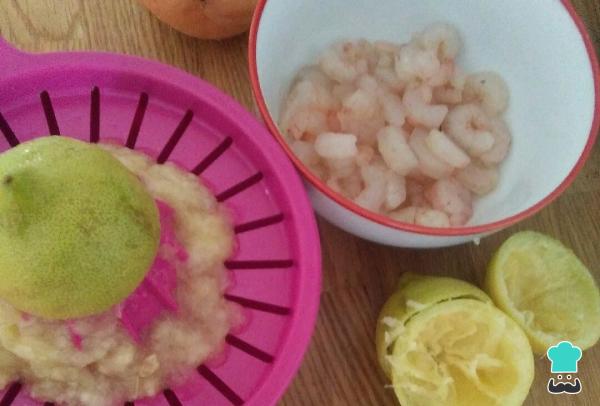
Cuando tengamos todo en la mesa de la cocina, empezamos por exprimir el zumo de las limas y los limones. Dejamos las gambas macerando con el zumo en un plato algo profundo y añadimos una pizca de chile si queremos un toque picante en nuestro ceviche.